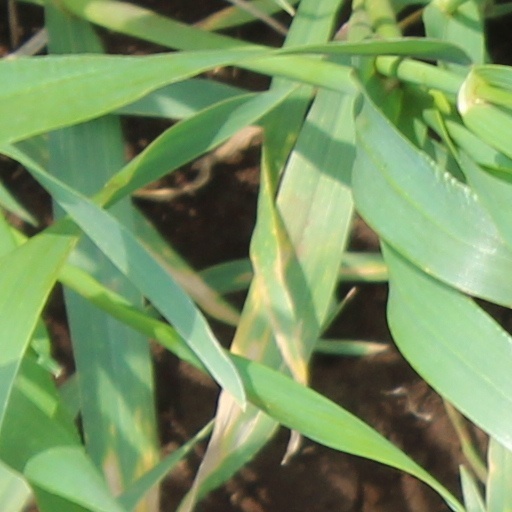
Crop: wheat